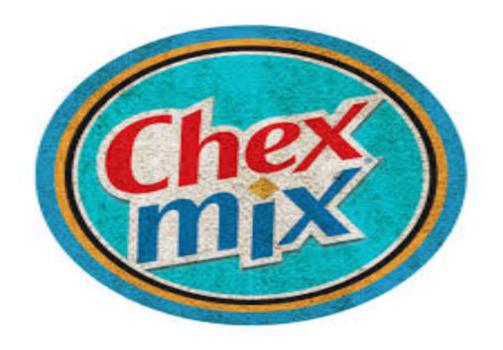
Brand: chex mix
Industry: Food